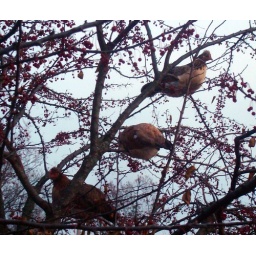
Chickens in the crab apple tree